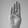
ASL letter: B